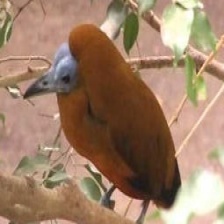
Species: CAPUCHINBIRD
Scientific name: PERISSOCEPHALUS TRICOLOR